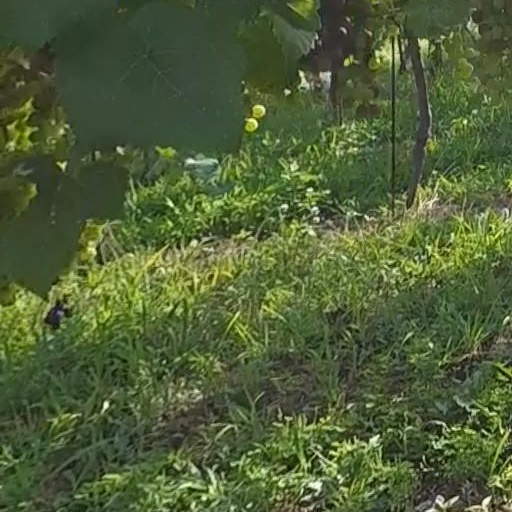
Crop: grape